Tristichopteridae

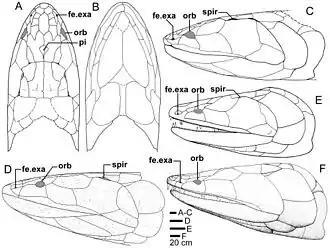
Comparisons of the skulls of three members of the Tristichopteridae: A, B, C, "Edenopteron"; D, "Eusthenodon", E. "Cabonnichthys"; F, "Mandageria".

The parts of the bones directed outward from the body trunk were flattened. The pelvis had long, tapering pubic branches (pubic rami) that possibly met in a cartilaginous symphysis. The ventral fins also contained the major bones of the hind legs, femur, tibia, and fibula. Ankle bones (tarsal bones) and toes cannot yet be identified. The limbs were oriented to the side and could only be moved back and forth about 20 to 25°. The anal fin sat on a basal, fleshy peduncle. The caudal fin possessed three lobes, initially asymmetrical in basal forms and becoming more symmetrical externally in later forms. The scales lacked the cosmine layer found in more primitive tetrapodomorphs. Most of the body was covered in round, overlapping elasmoid scales with a median projection on the inner side. Thicker, enlarged scales occurred on the bases of the fins.